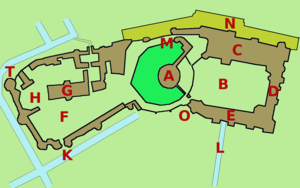
Le château de Windsor est une forteresse médiévale située à Windsor dans le Berkshire, en Angleterre. Le château est célèbre pour son architecture et parce qu'il est l'une des résidences de la famille royale britannique. Sa construction commença peu après la conquête de l'Angleterre par Guillaume le Conquérant au XIᵉ siècle. Depuis le règne d'Henri Iᵉʳ d'Angleterre, le château a abrité de nombreux monarques ; il est le plus ancien palais habité sans interruption en Europe. La chapelle Saint-Georges, construite au XVᵉ siècle, est considérée par l'historien John Martin Robinson comme « l'une des plus grandes réussites de l'architecture gothique anglaise ». Le style raffiné des appartements d'État construits au début du XIXᵉ siècle a été vanté par l'historien de l'art Hugh Roberts, qui parle d'« une magnifique série de salles sans égales, largement considérées comme l'expression la plus élégante et la plus complète de l'art géorgien ». Plus de 500 personnes habitent et travaillent aujourd'hui dans le château.